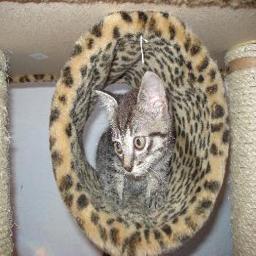
Animal: cats